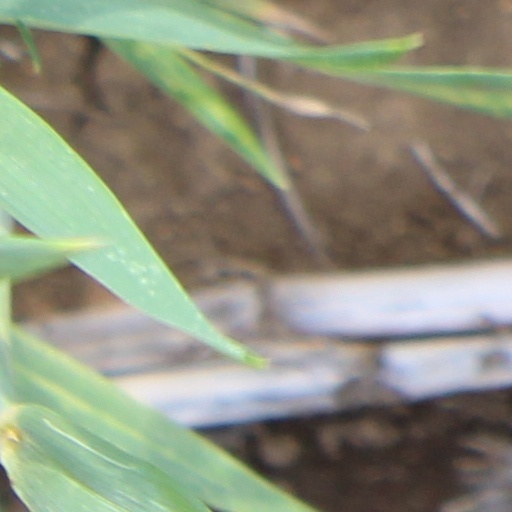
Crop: wheat